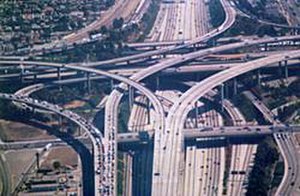
Motorvejskryds / Komplekse forbindelsesanlæg
Kompleks forbindelsesanlæg i Los Angeles, Californien
Et motorvejskryds er to motorveje, der møder hinanden i et forbindelsesanlæg. Det kan være en forgrening, hvor to motorveje mødes og fortsætter som en. Det kan også være, hvor to motorveje krydser hinanden, og der er mulighed for at køre fra den ene til den anden.